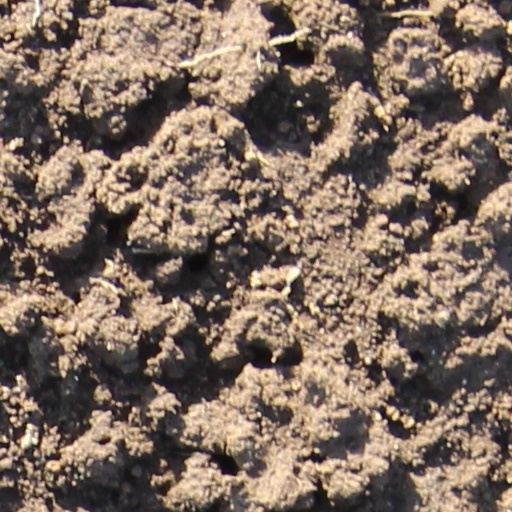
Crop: wheat